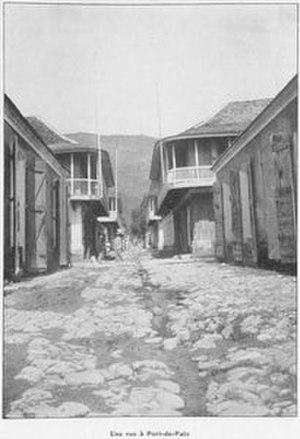
Vue de la ville portuaire de Port-de-Paix à Haïti.
Port-de-Paix est une commune d'Haïti, capitale du département du Nord-Ouest d'Haïti, et chef lieu de l'arrondissement de Port-de-Paix.